French Freemasonry under the Second Republic

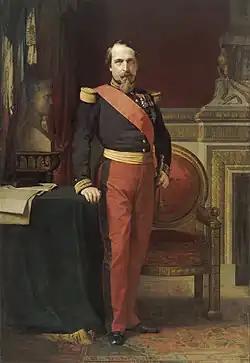
Napoléon III by Jean Hippolyte Flandrin

In response to the ban on political meetings, the Orleanist left and Republicans, including several dozen Freemasons, organized banquets in 28 départements. The one in Paris, scheduled for February 22, 1848, was banned. Armand Marrast incited the population to demonstrate. The shootings on March 23 triggered the insurrection that led to the fall of the July monarchy. On the same day, a provisional republican government was established, the monarchy was abolished and Alphonse de Lamartine proclaimed the Second Republic. The provisional government included five Freemasons, and several of the Republic's commissioners were also members of Freemasonry. The provisional government adopted measures that were part of the wishes expressed by Masonic Grand Lodge, the most emblematic being the abolition of slavery, championed by two Freemasons, Victor Schœlcher and Cyrille Bissette. Masonic-inspired measures were taken by Justice Minister Adolphe Crémieux: the abolition of the death penalty, an end to public exposure of convicts, and constraint by corps in cases of financial debt. The re-establishment of divorce was proposed, but rejected by the deputies to avoid reproaches from the Catholic Church.